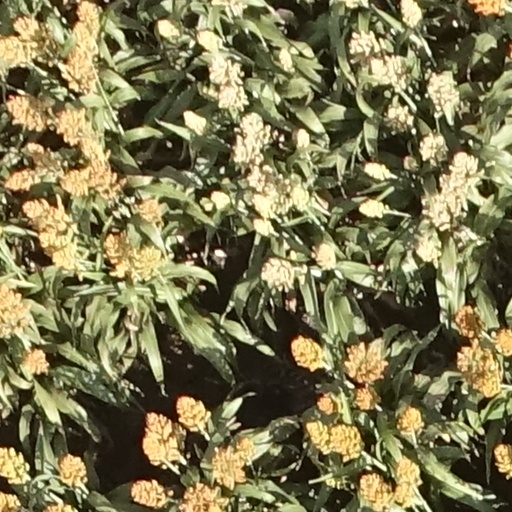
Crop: sorghum